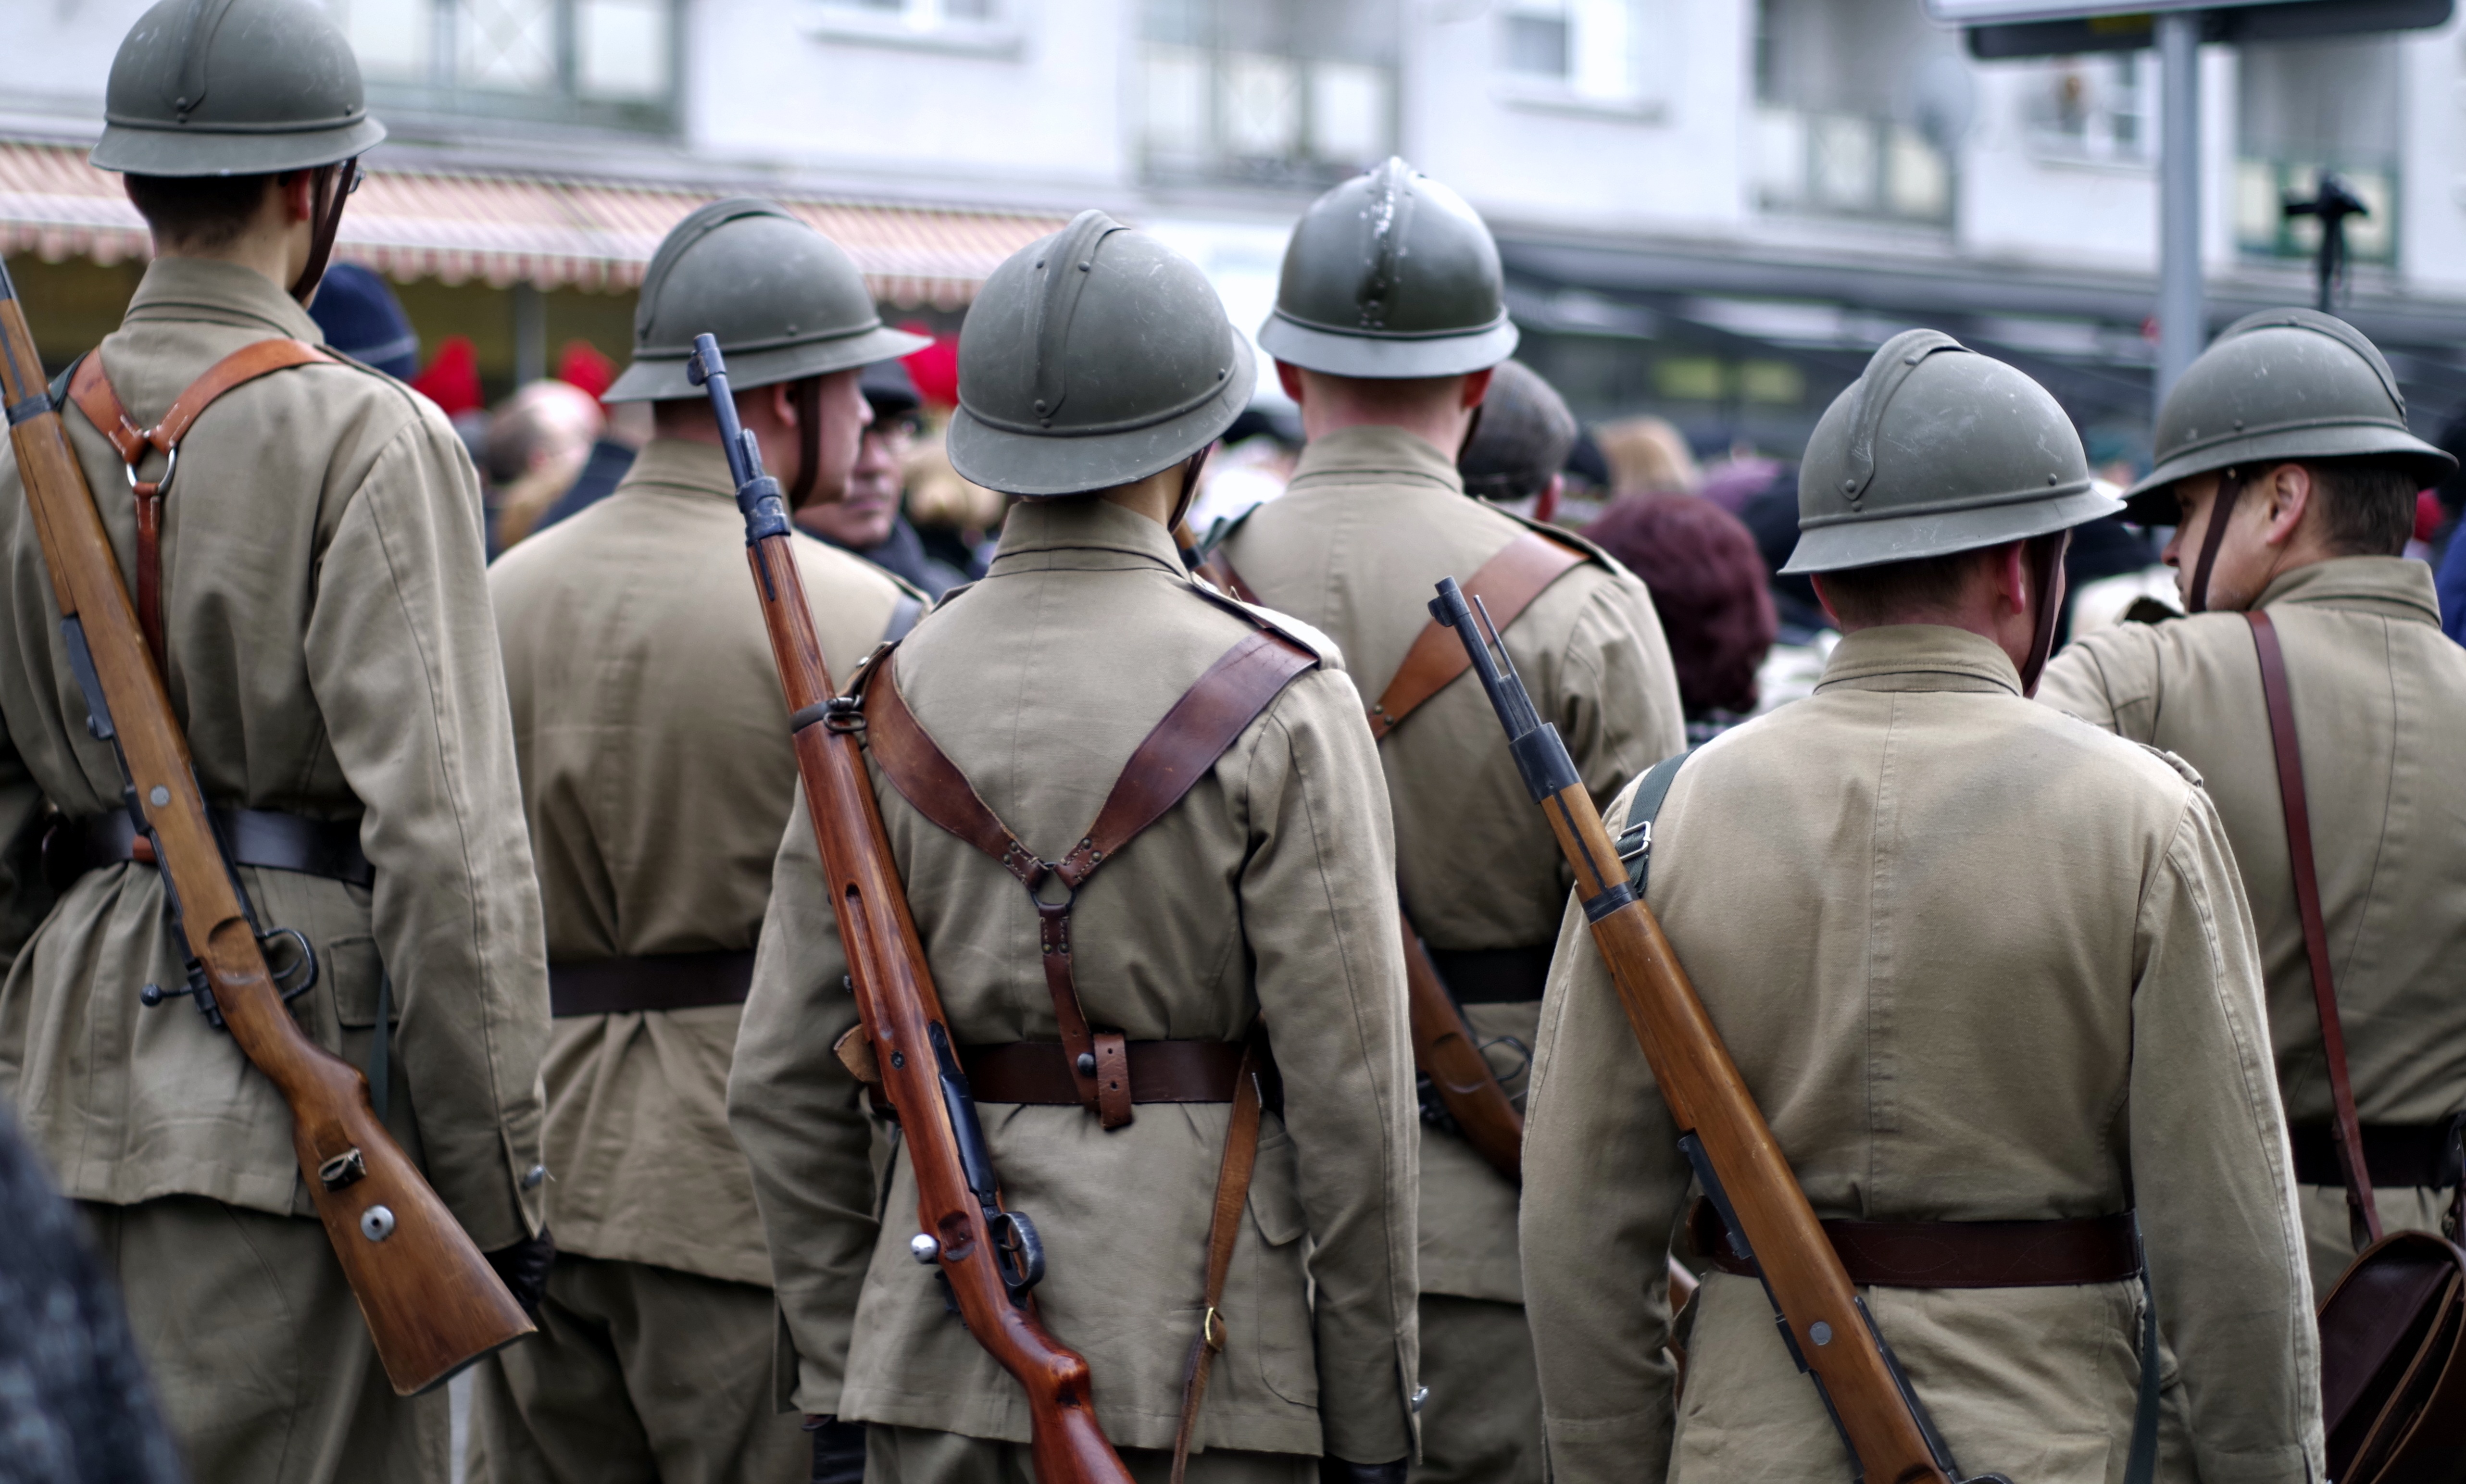
person, people, old, crowd, military, soldier, weapon, guns, history, soldiers, demonstration, troop, helmets, the military, infantry, the war, militaria, great war, reconstruction of the, first world war, armament, the army, militia